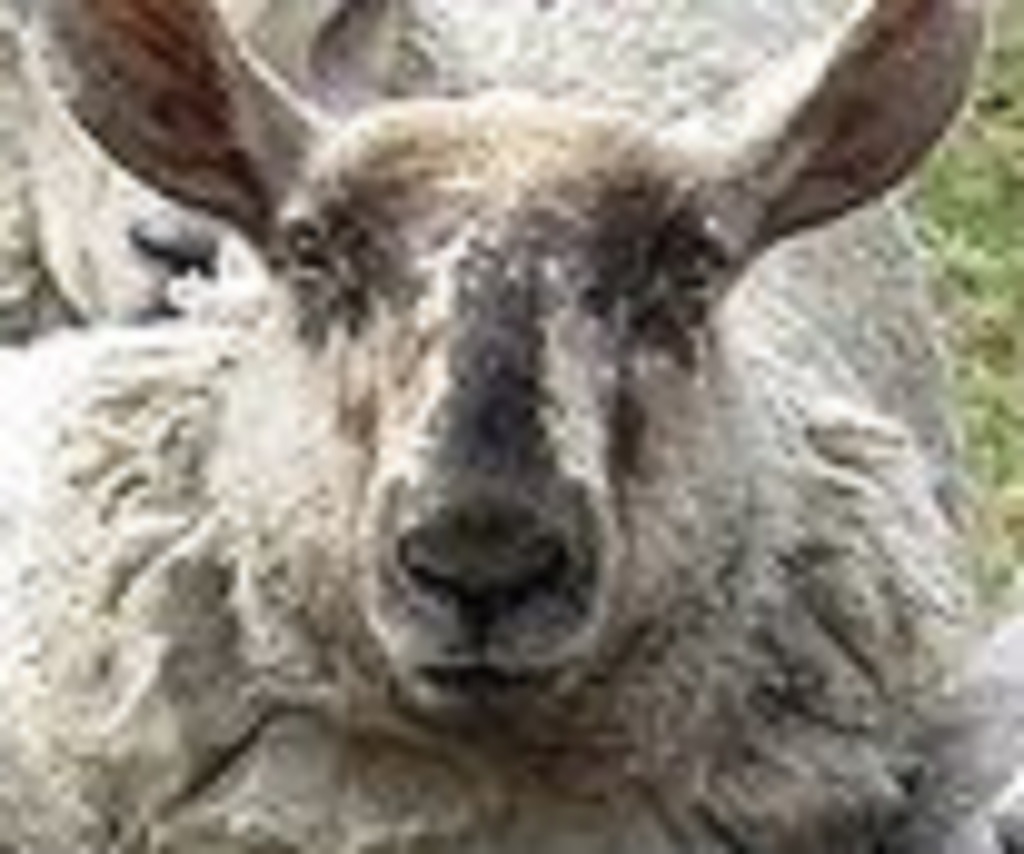
Label: no pain